Nilanjana (film)

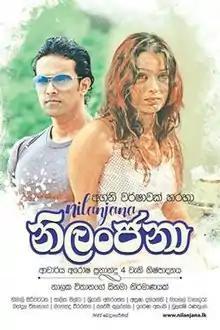

Nilanjana is a 2017 Sri Lankan Sinhala drama thriller film directed by Nalaka Withanage and produced by Arosha Fernando. It stars Himali Siriwardena and newcomer Kelum Kularatne in lead roles along with Sriyani Amarasena and Anusha Damayanthi. It is the 1274th Sri Lankan film in the Sinhala cinema.